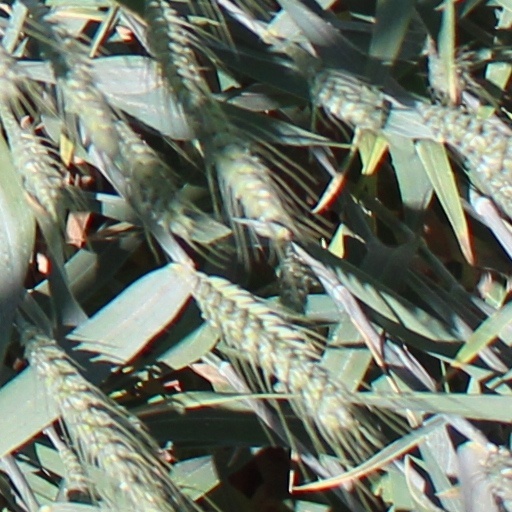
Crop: wheat